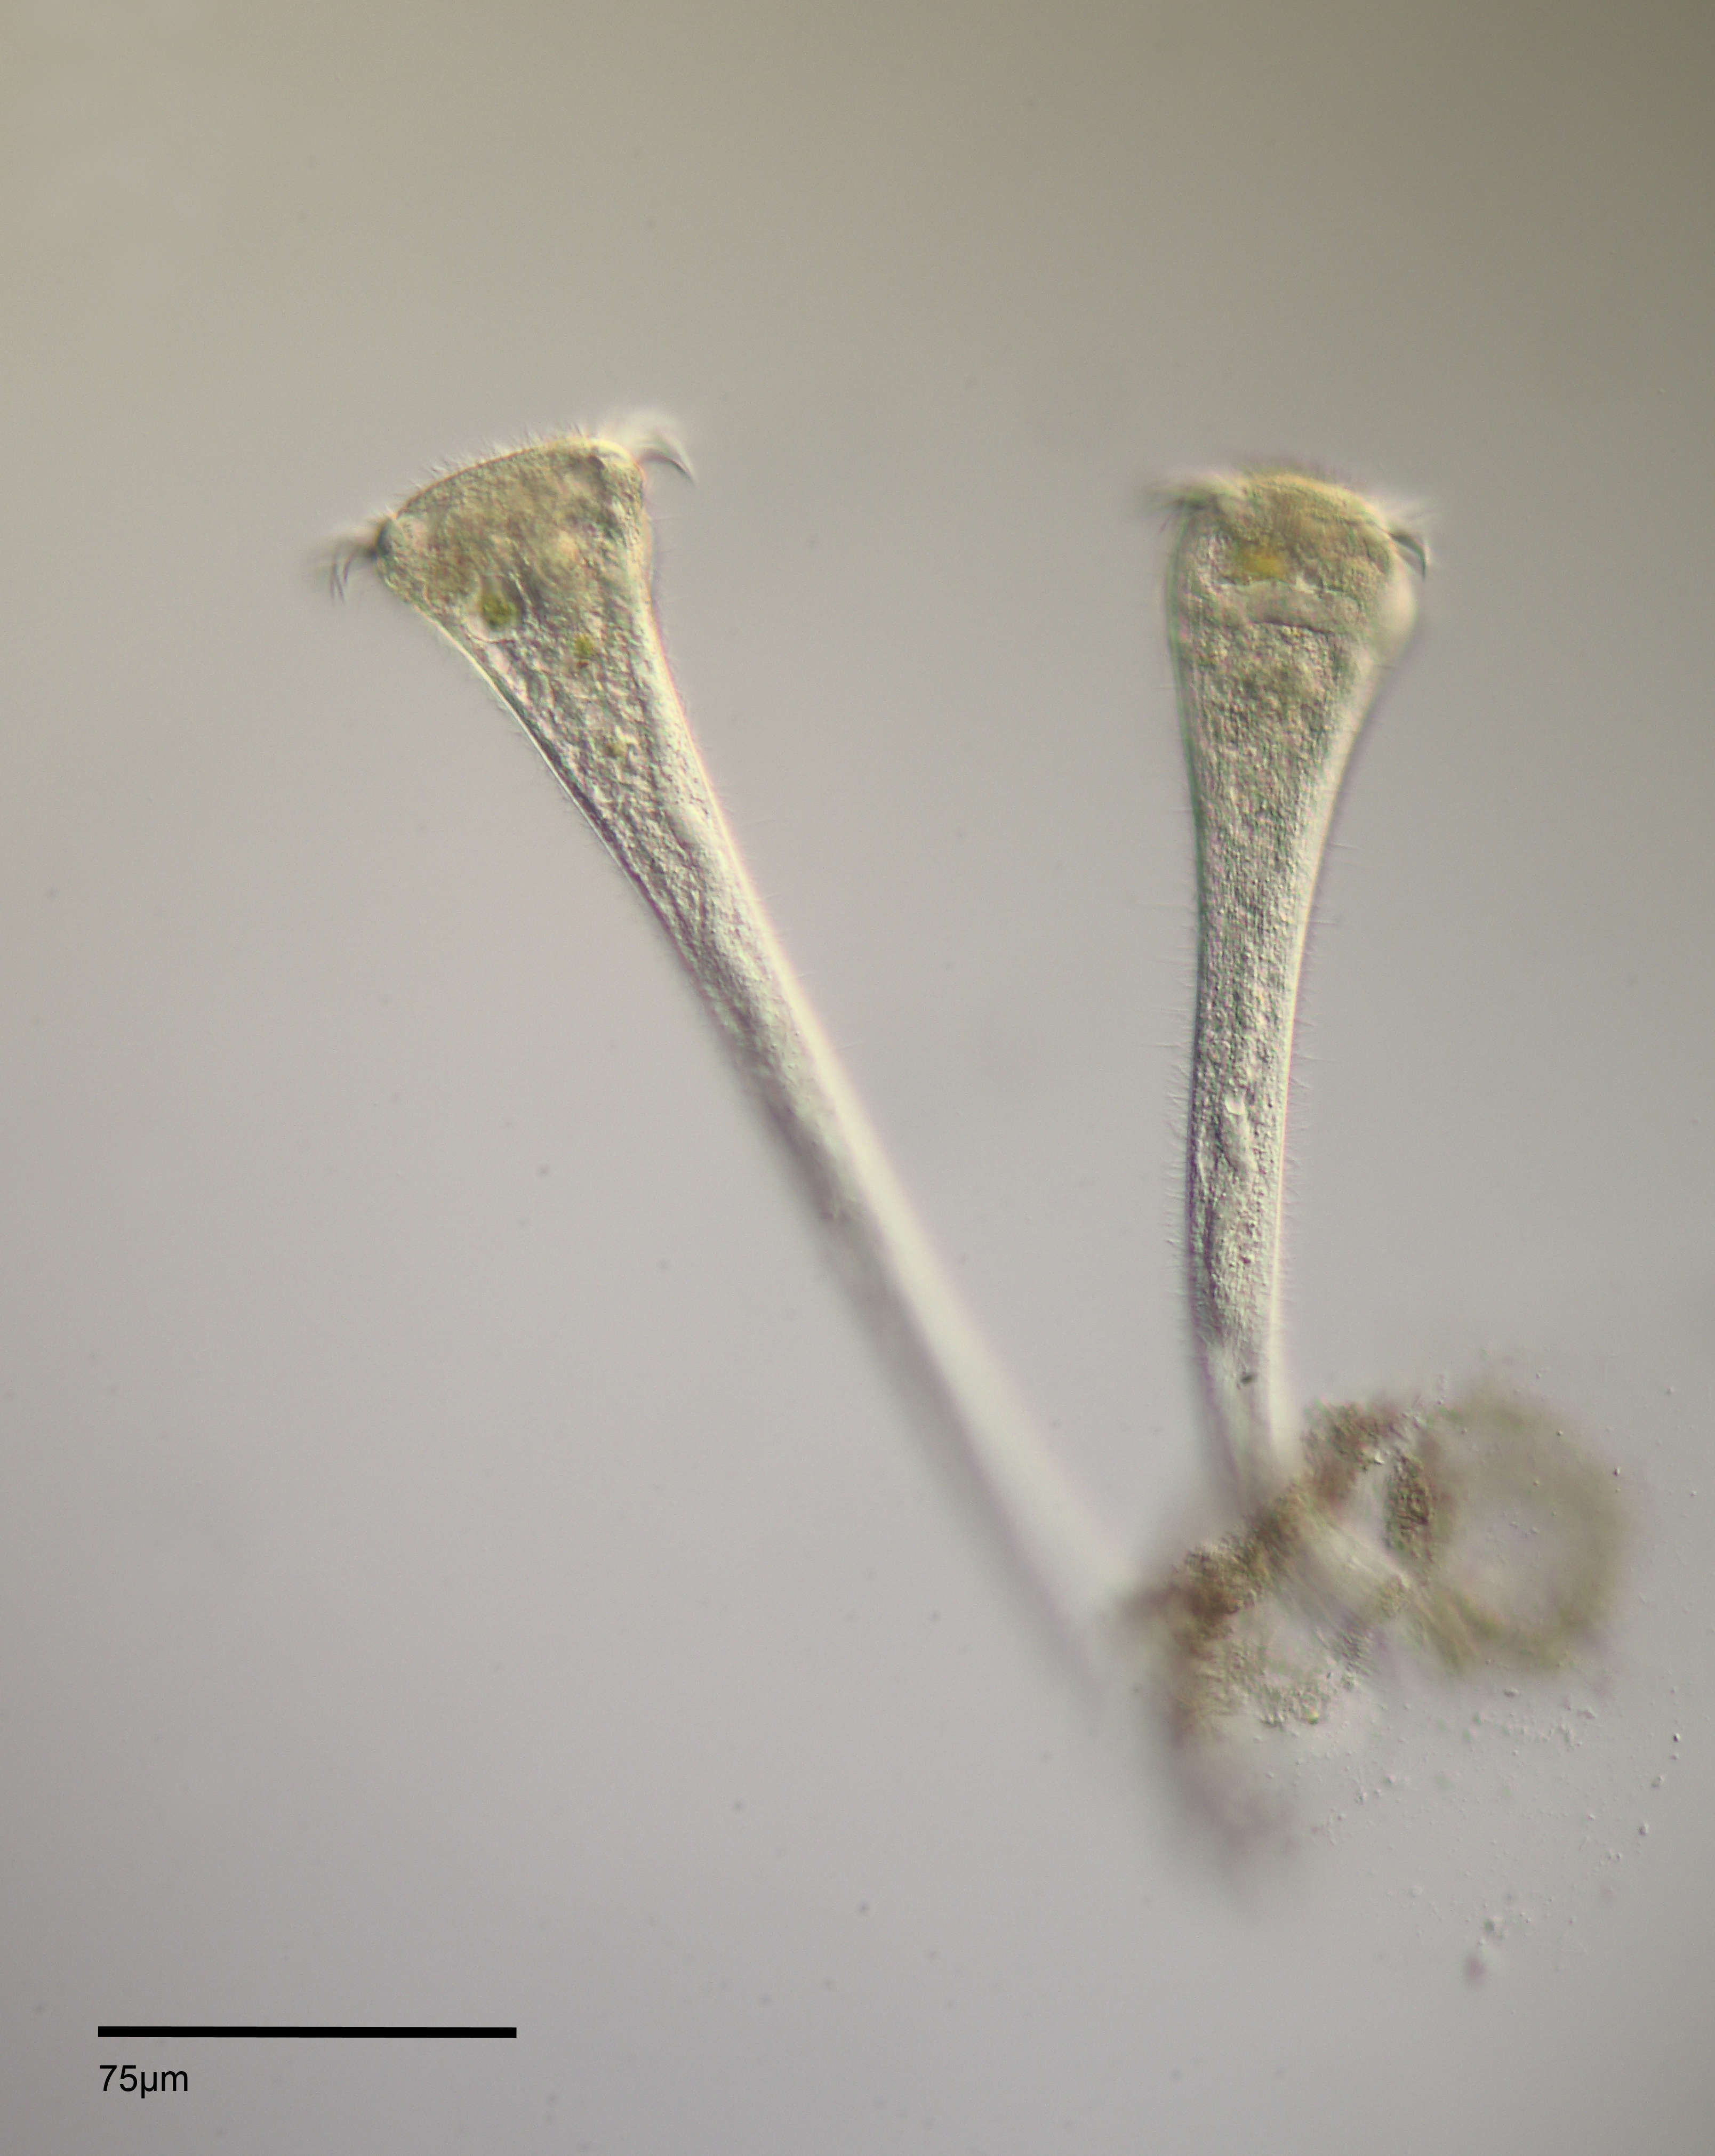
wood, leaf, glass, vase, micro, lighting, twig, mikro, protist, protisten, einzeller, protozoa, protozoen, protozoe, plankton, mikroskop, mikrofotografie, mikrofoto, microscop, microphotography, ciliaten, ciliat, wimperntierchen, infusorien, unicelluar, trompetentierchen, trompetentier